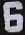
Number: 6